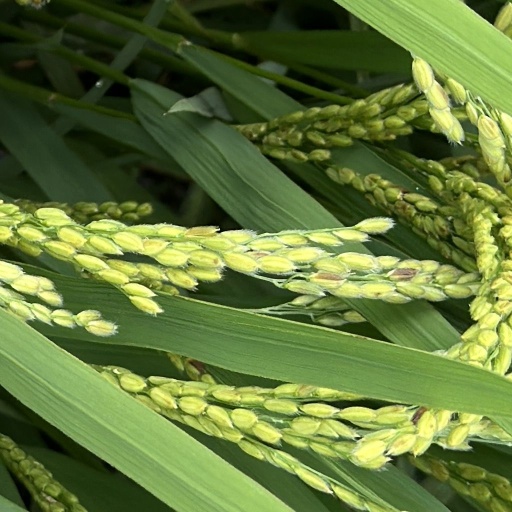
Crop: rice